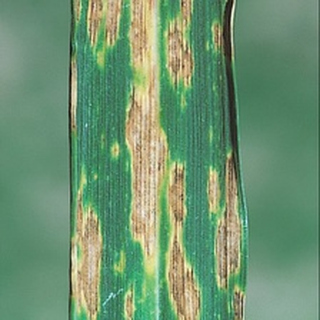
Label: wheat_leaf_blight